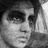
Emotion: sad